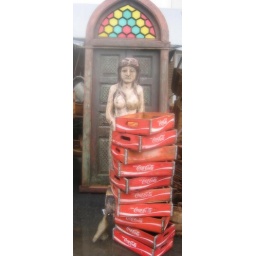
my favorite thing.. wish i could have taken her home one lady walking by said she needs a shirt.